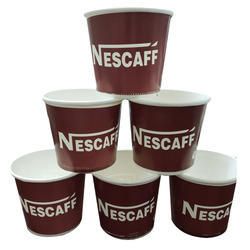
Label: paper